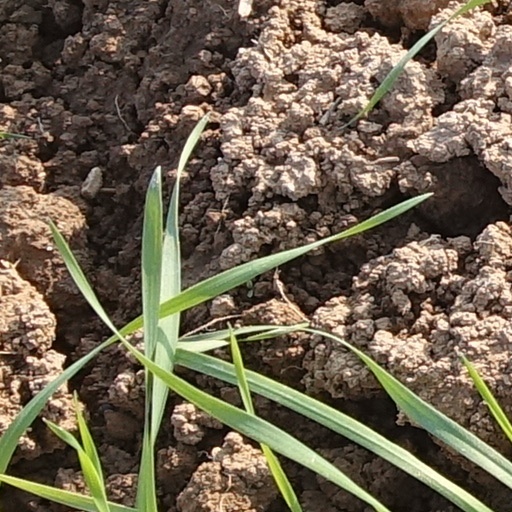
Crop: wheat